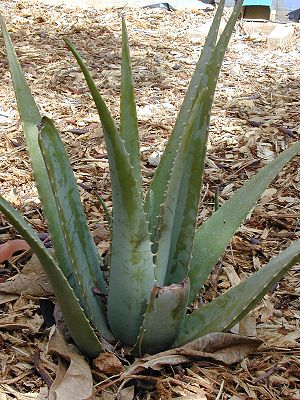
Aloe
Læge-Aloe (Aloë vera).
Læge-Aloe (Aloë vera).
Aloe er en planteslægt som indeholder ca. 400 arter af sukkulente planter. Den mest almindelige og mest kendte er Aloe Vera, eller ægte Aloe.